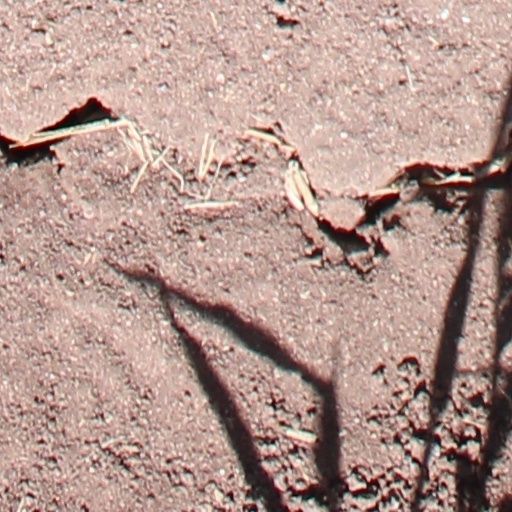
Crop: wheat